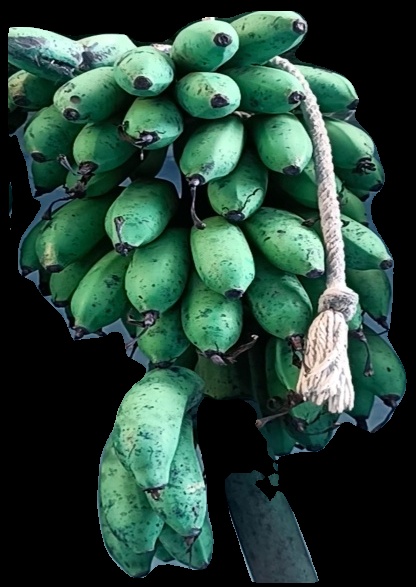
Variety: rasbale
Grade: grade2